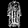
Label: Dress